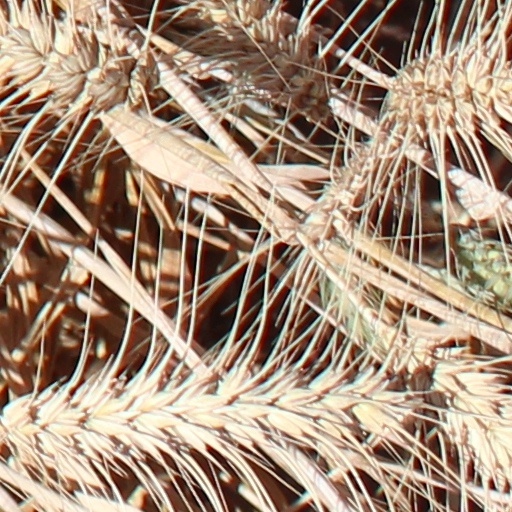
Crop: wheat